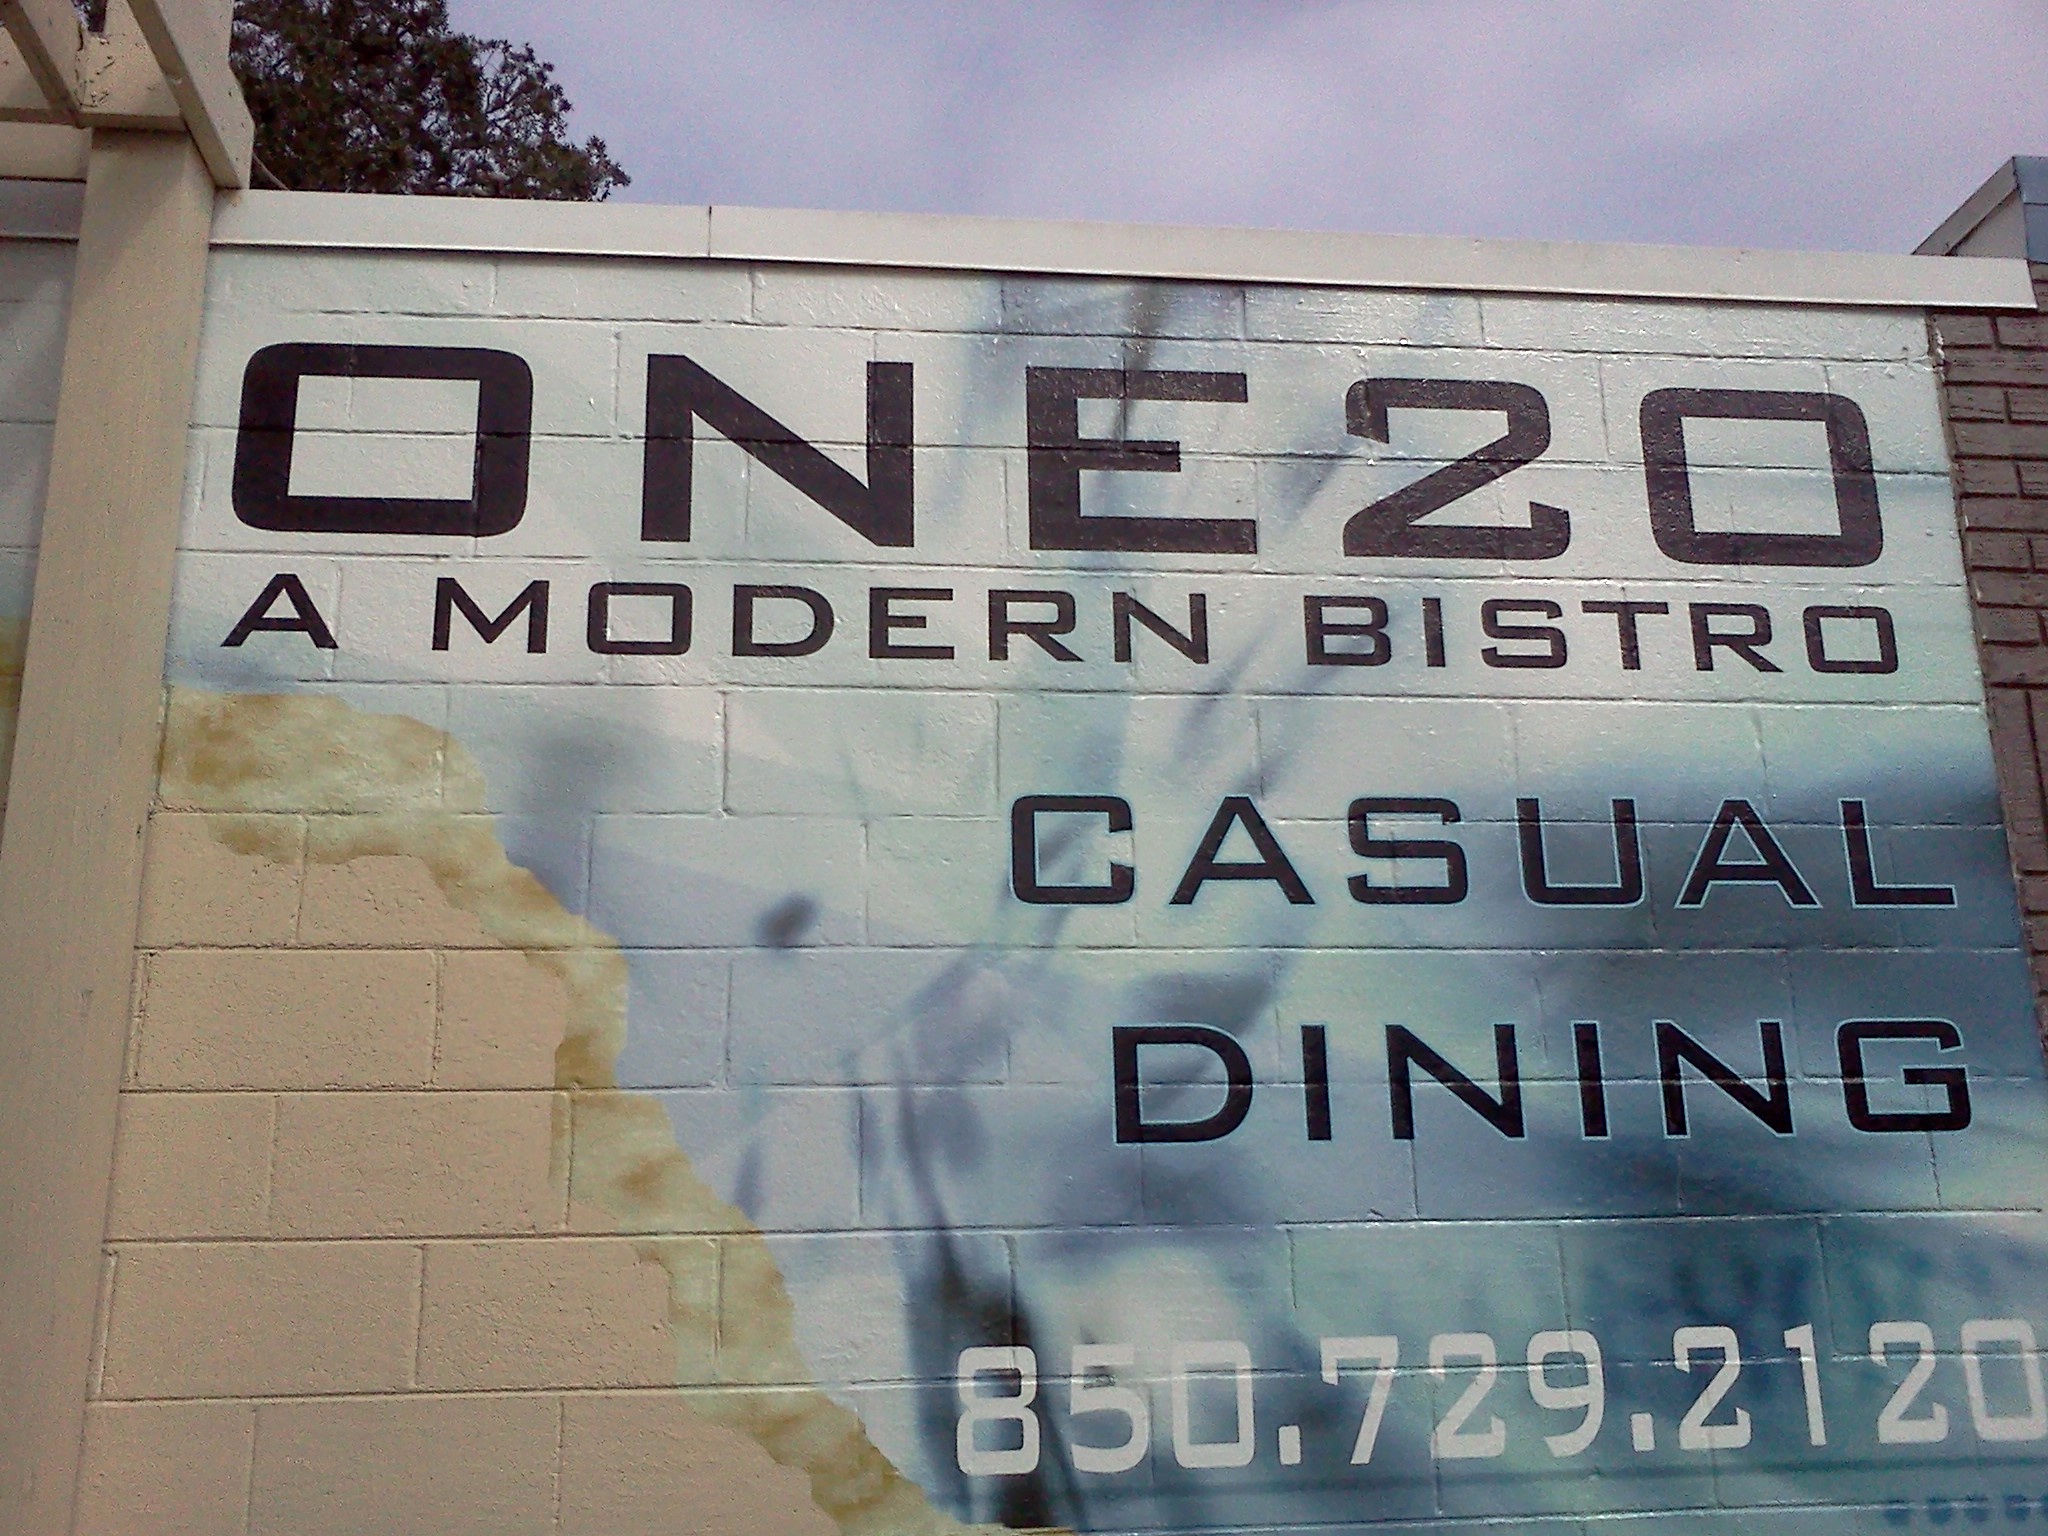
advertising, sign, banner, street sign, signage, odyssey